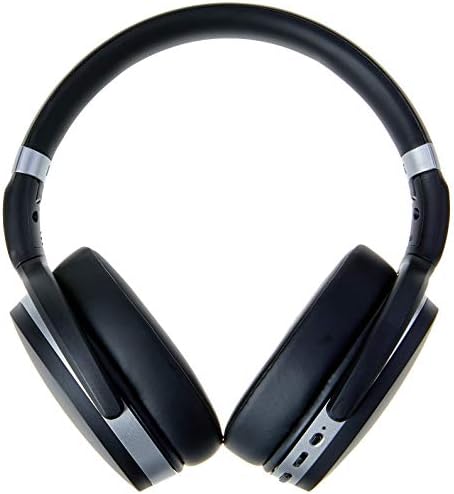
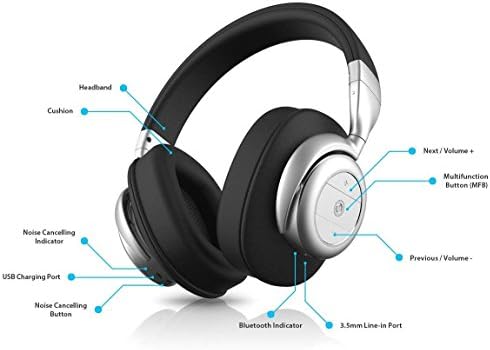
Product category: headphones
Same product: no